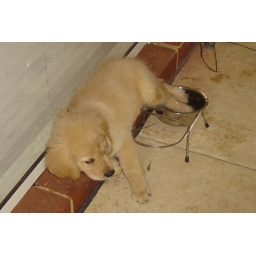
Honey cools off in a very small water bowl - Day 4 - 1-2-09